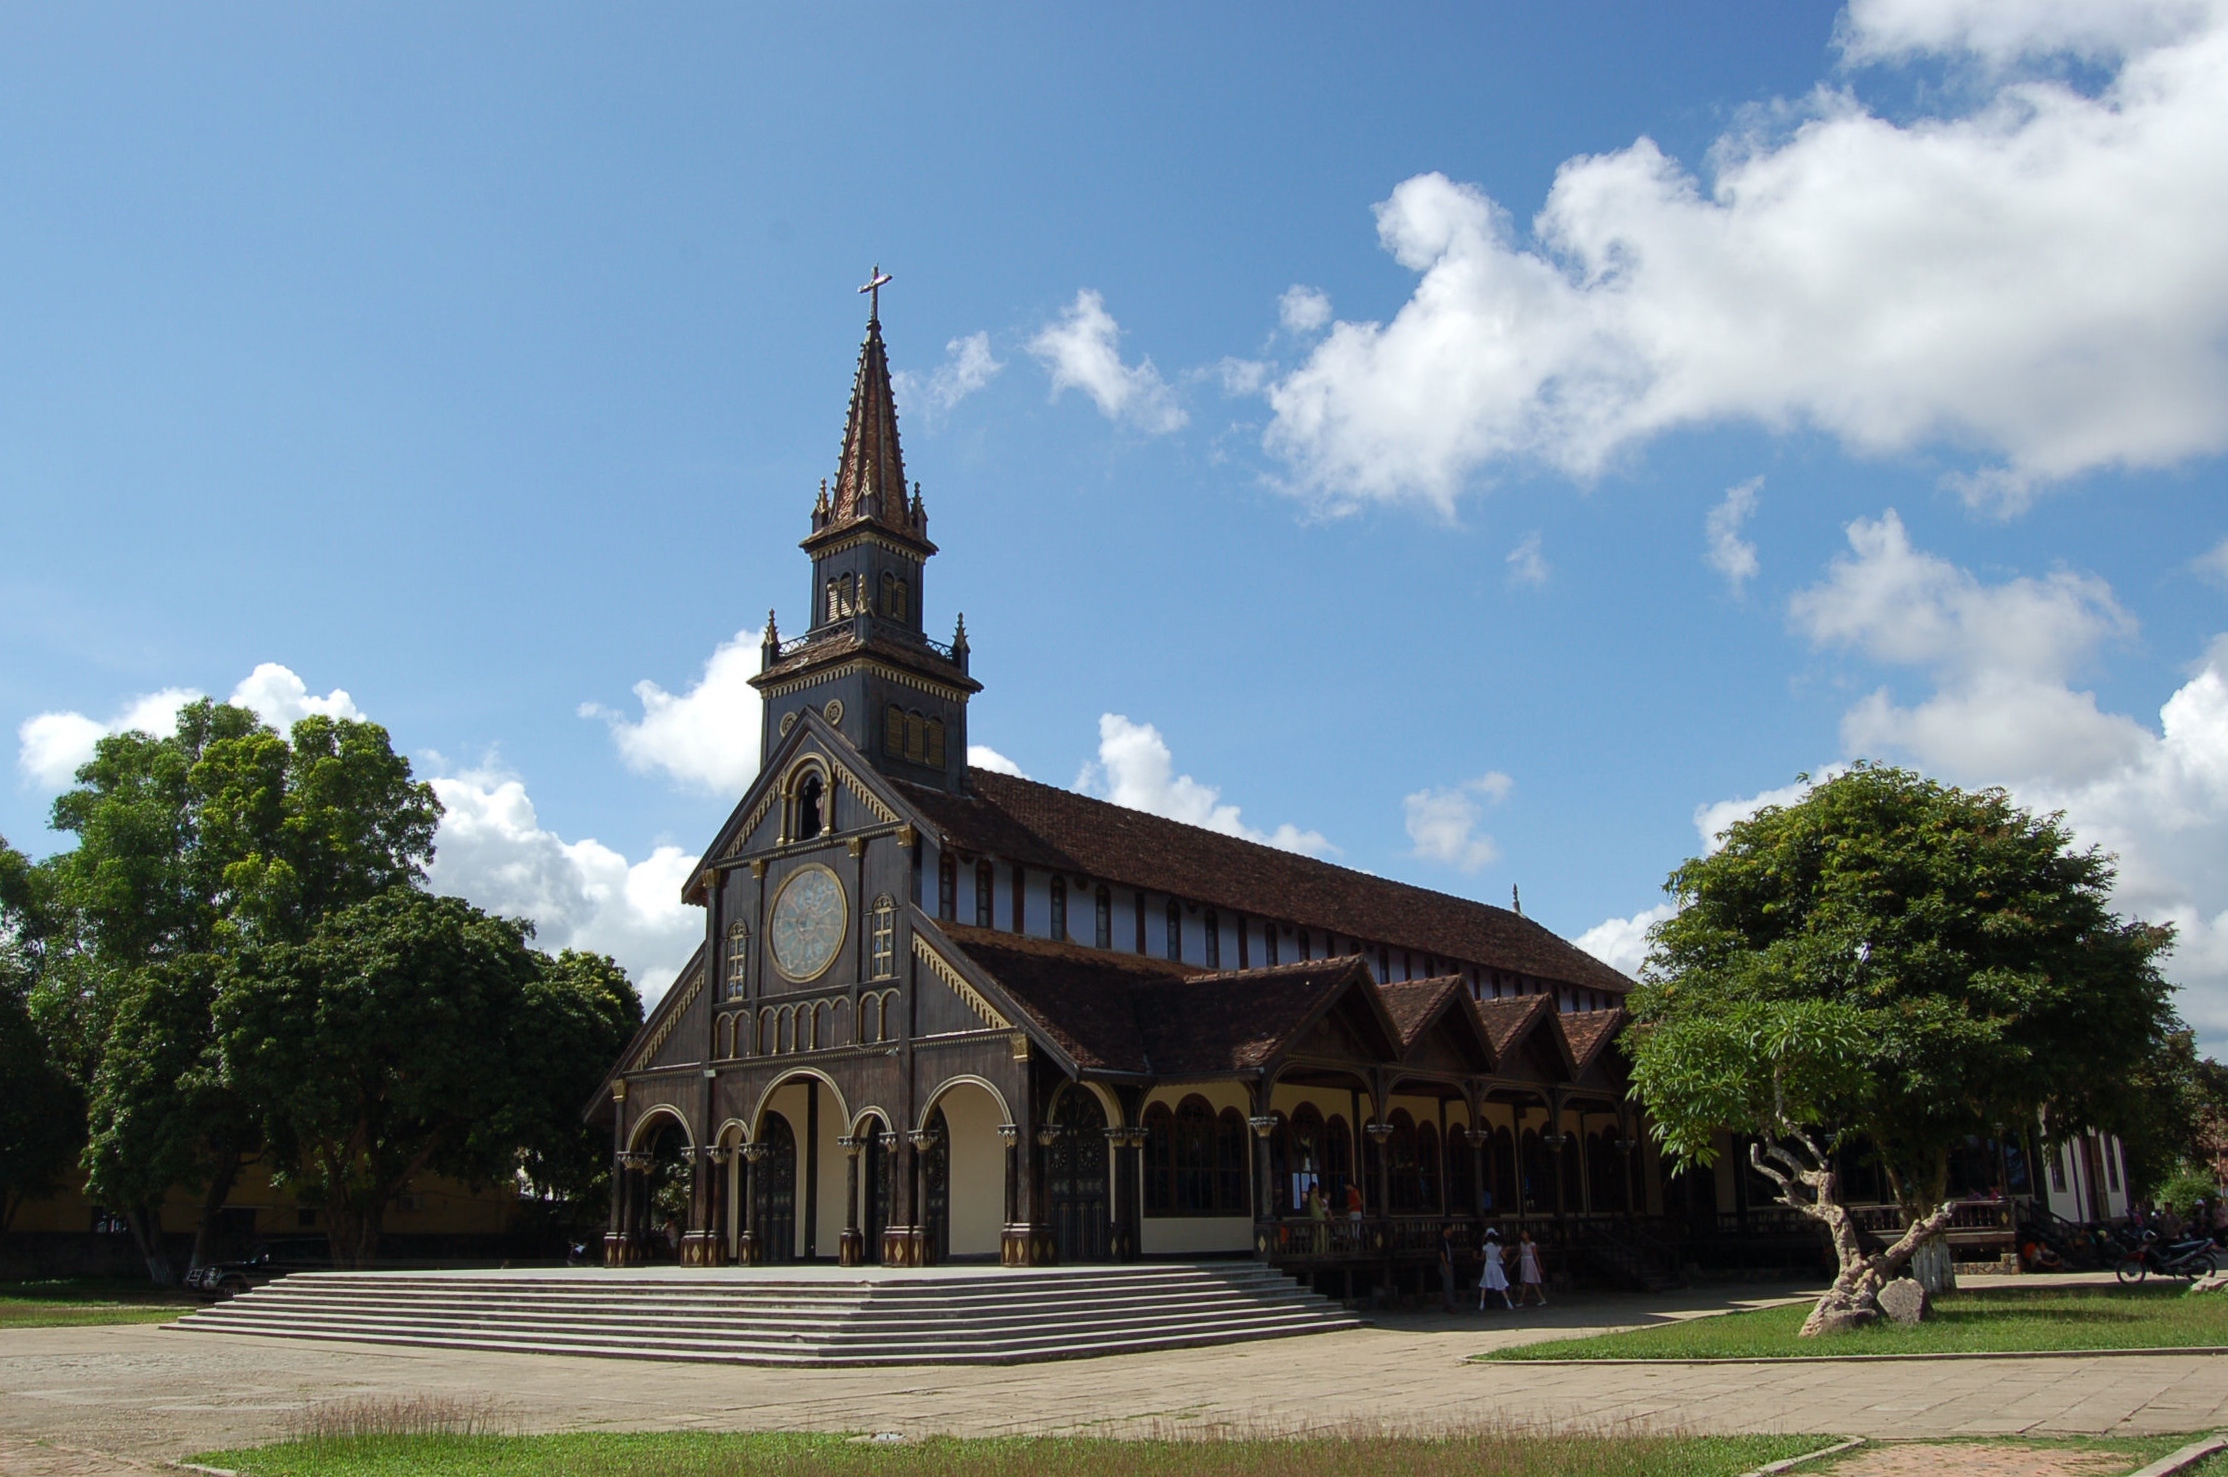
user: text: Bầu trời trong ảnh có màu gì chủ đạo?
assistant: text: Màu xanh.

user: text: Nhà thờ trong hình có tên gọi là gì?
assistant: text: Nhà thờ Gỗ Kon Tum (tên chính thức là Nhà thờ Chính tòa Kon Tum).

user: text: Nhà thờ trong ảnh nằm ở tỉnh nào của Việt Nam và kiến trúc của nó là sự kết hợp của những phong cách nào?
assistant: text: Nhà thờ nằm ở tỉnh Kon Tum, kiến trúc của nó là sự kết hợp giữa phong cách Roman cổ điển phương Tây và kiến trúc nhà sàn truyền thống của dân tộc Ba Na.